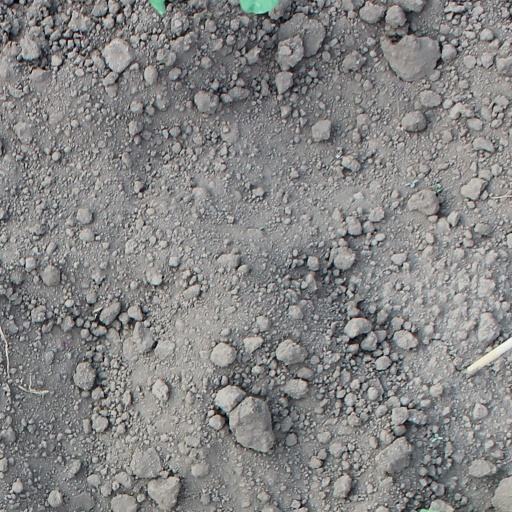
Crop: soybean